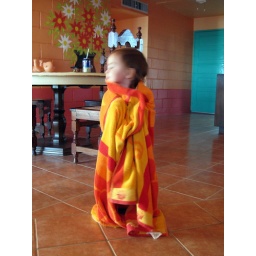
miss p felt very regal in her giant beach towel